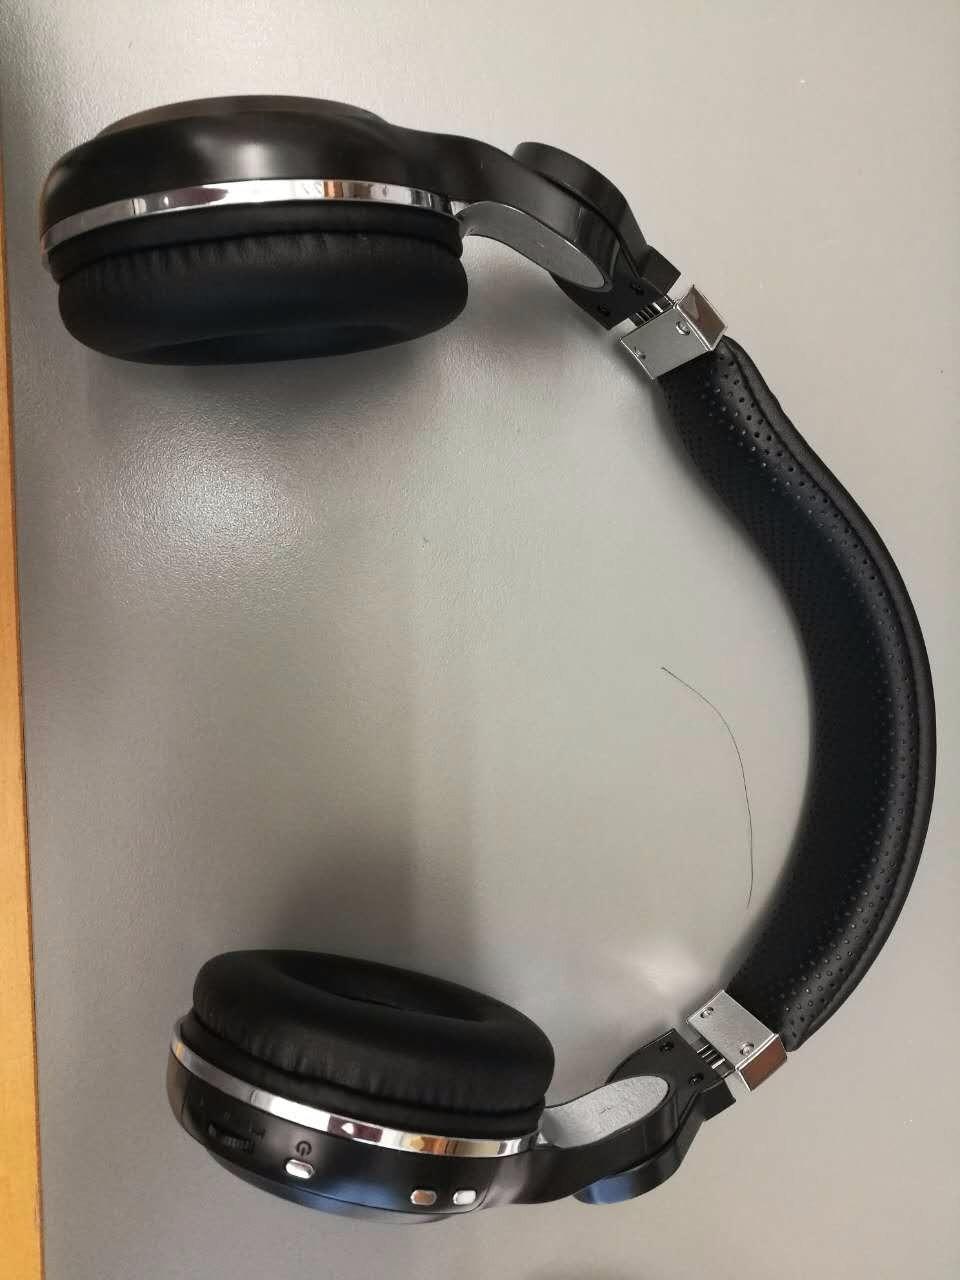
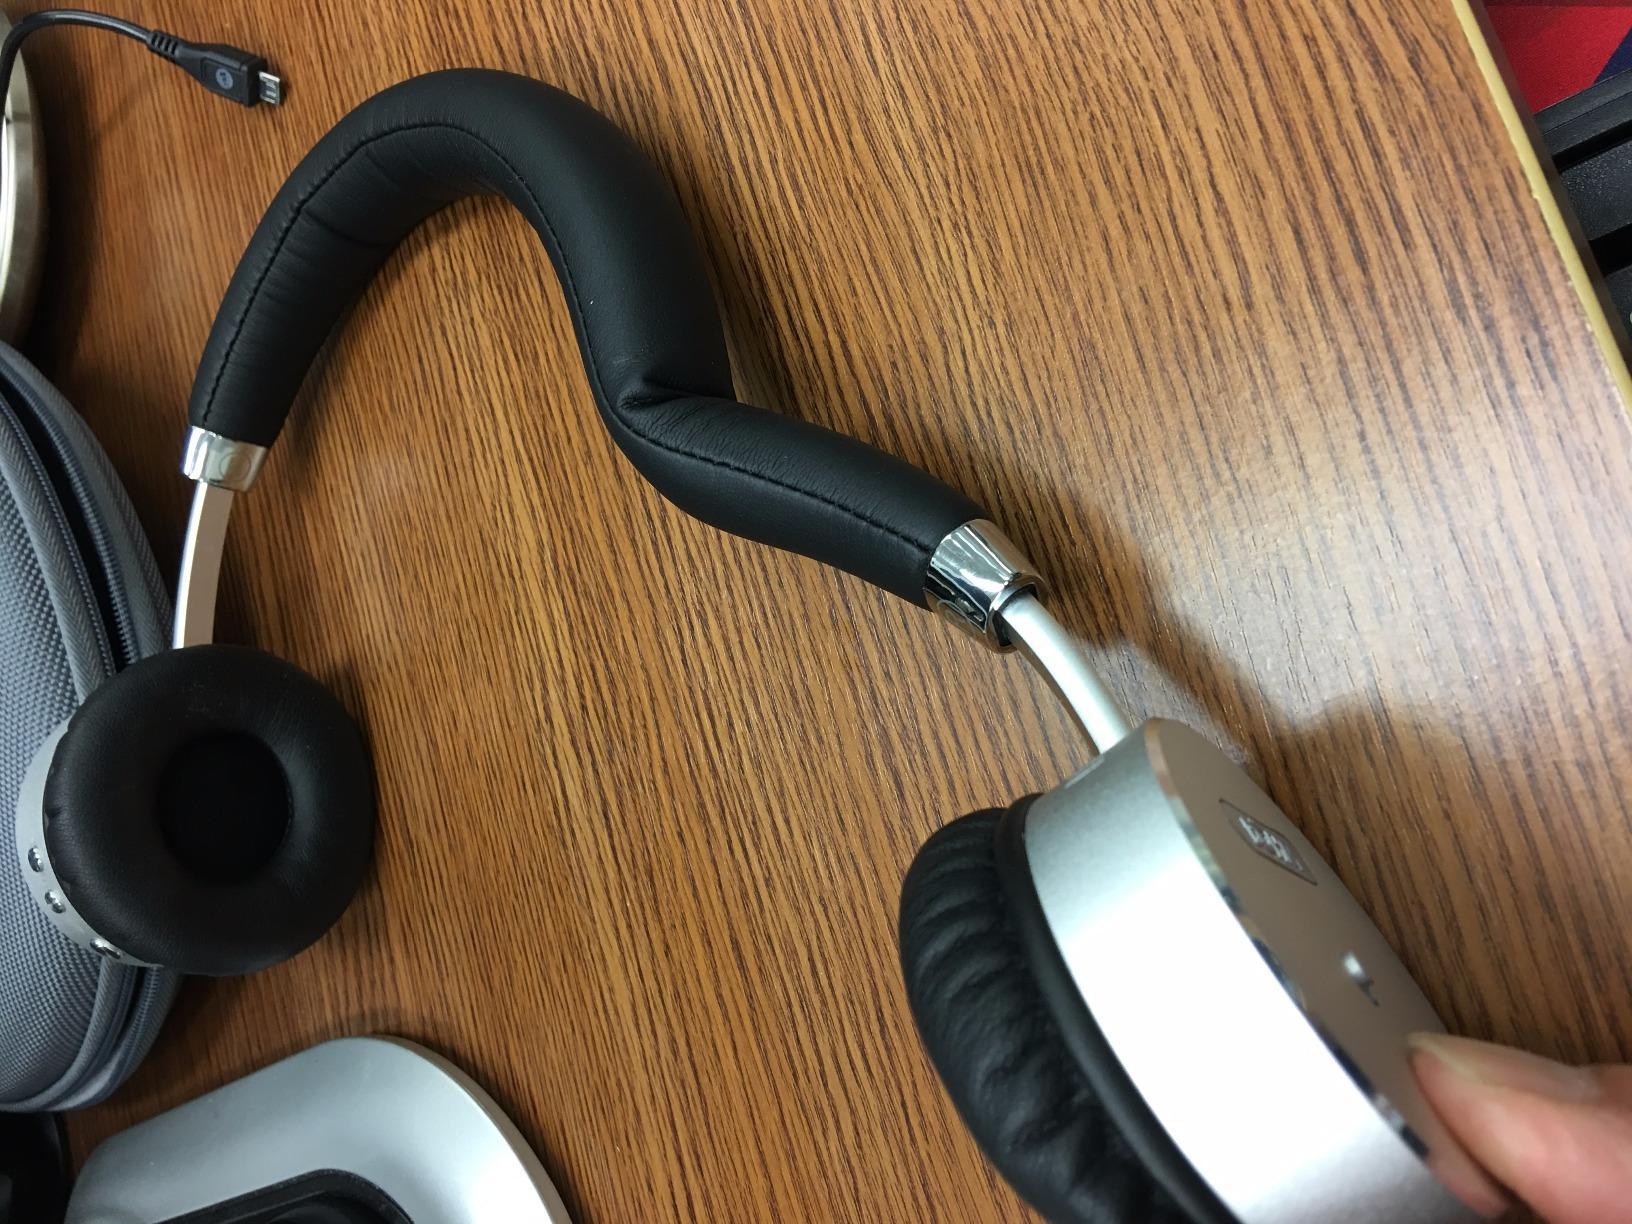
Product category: headphones
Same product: no